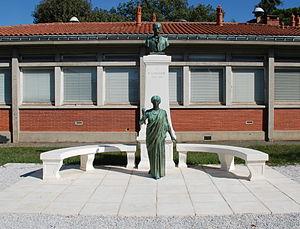
Monument Laulanié inauguré en 1911 dans l'Ancienne école nationale vétérinaire de Toulouse et reconstruit en 2009 dans l'Ecole vétérinaire actuelle.
Ferdinand Laulanié est un vétérinaire français, professeur de physiologie animale et directeur de l'École nationale vétérinaire de Toulouse.